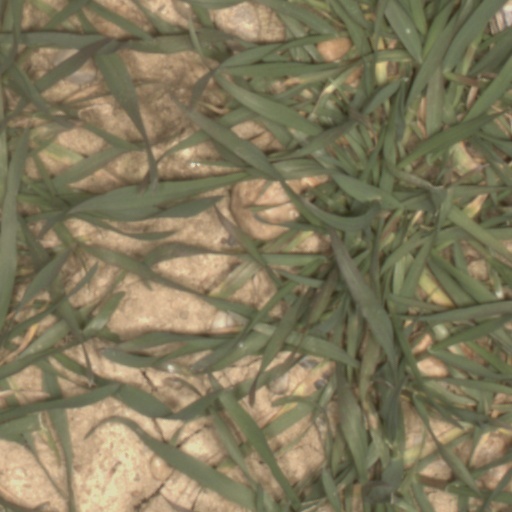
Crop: wheat